Grinton I. Will

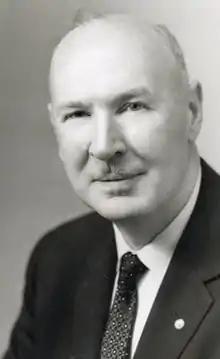
Grinton I. Will in 1961.

Grinton Ingham Will (April 15, 1903 – June 6, 1986) was an American library director of the Yonkers Public Library.